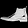
Label: Ankle boot